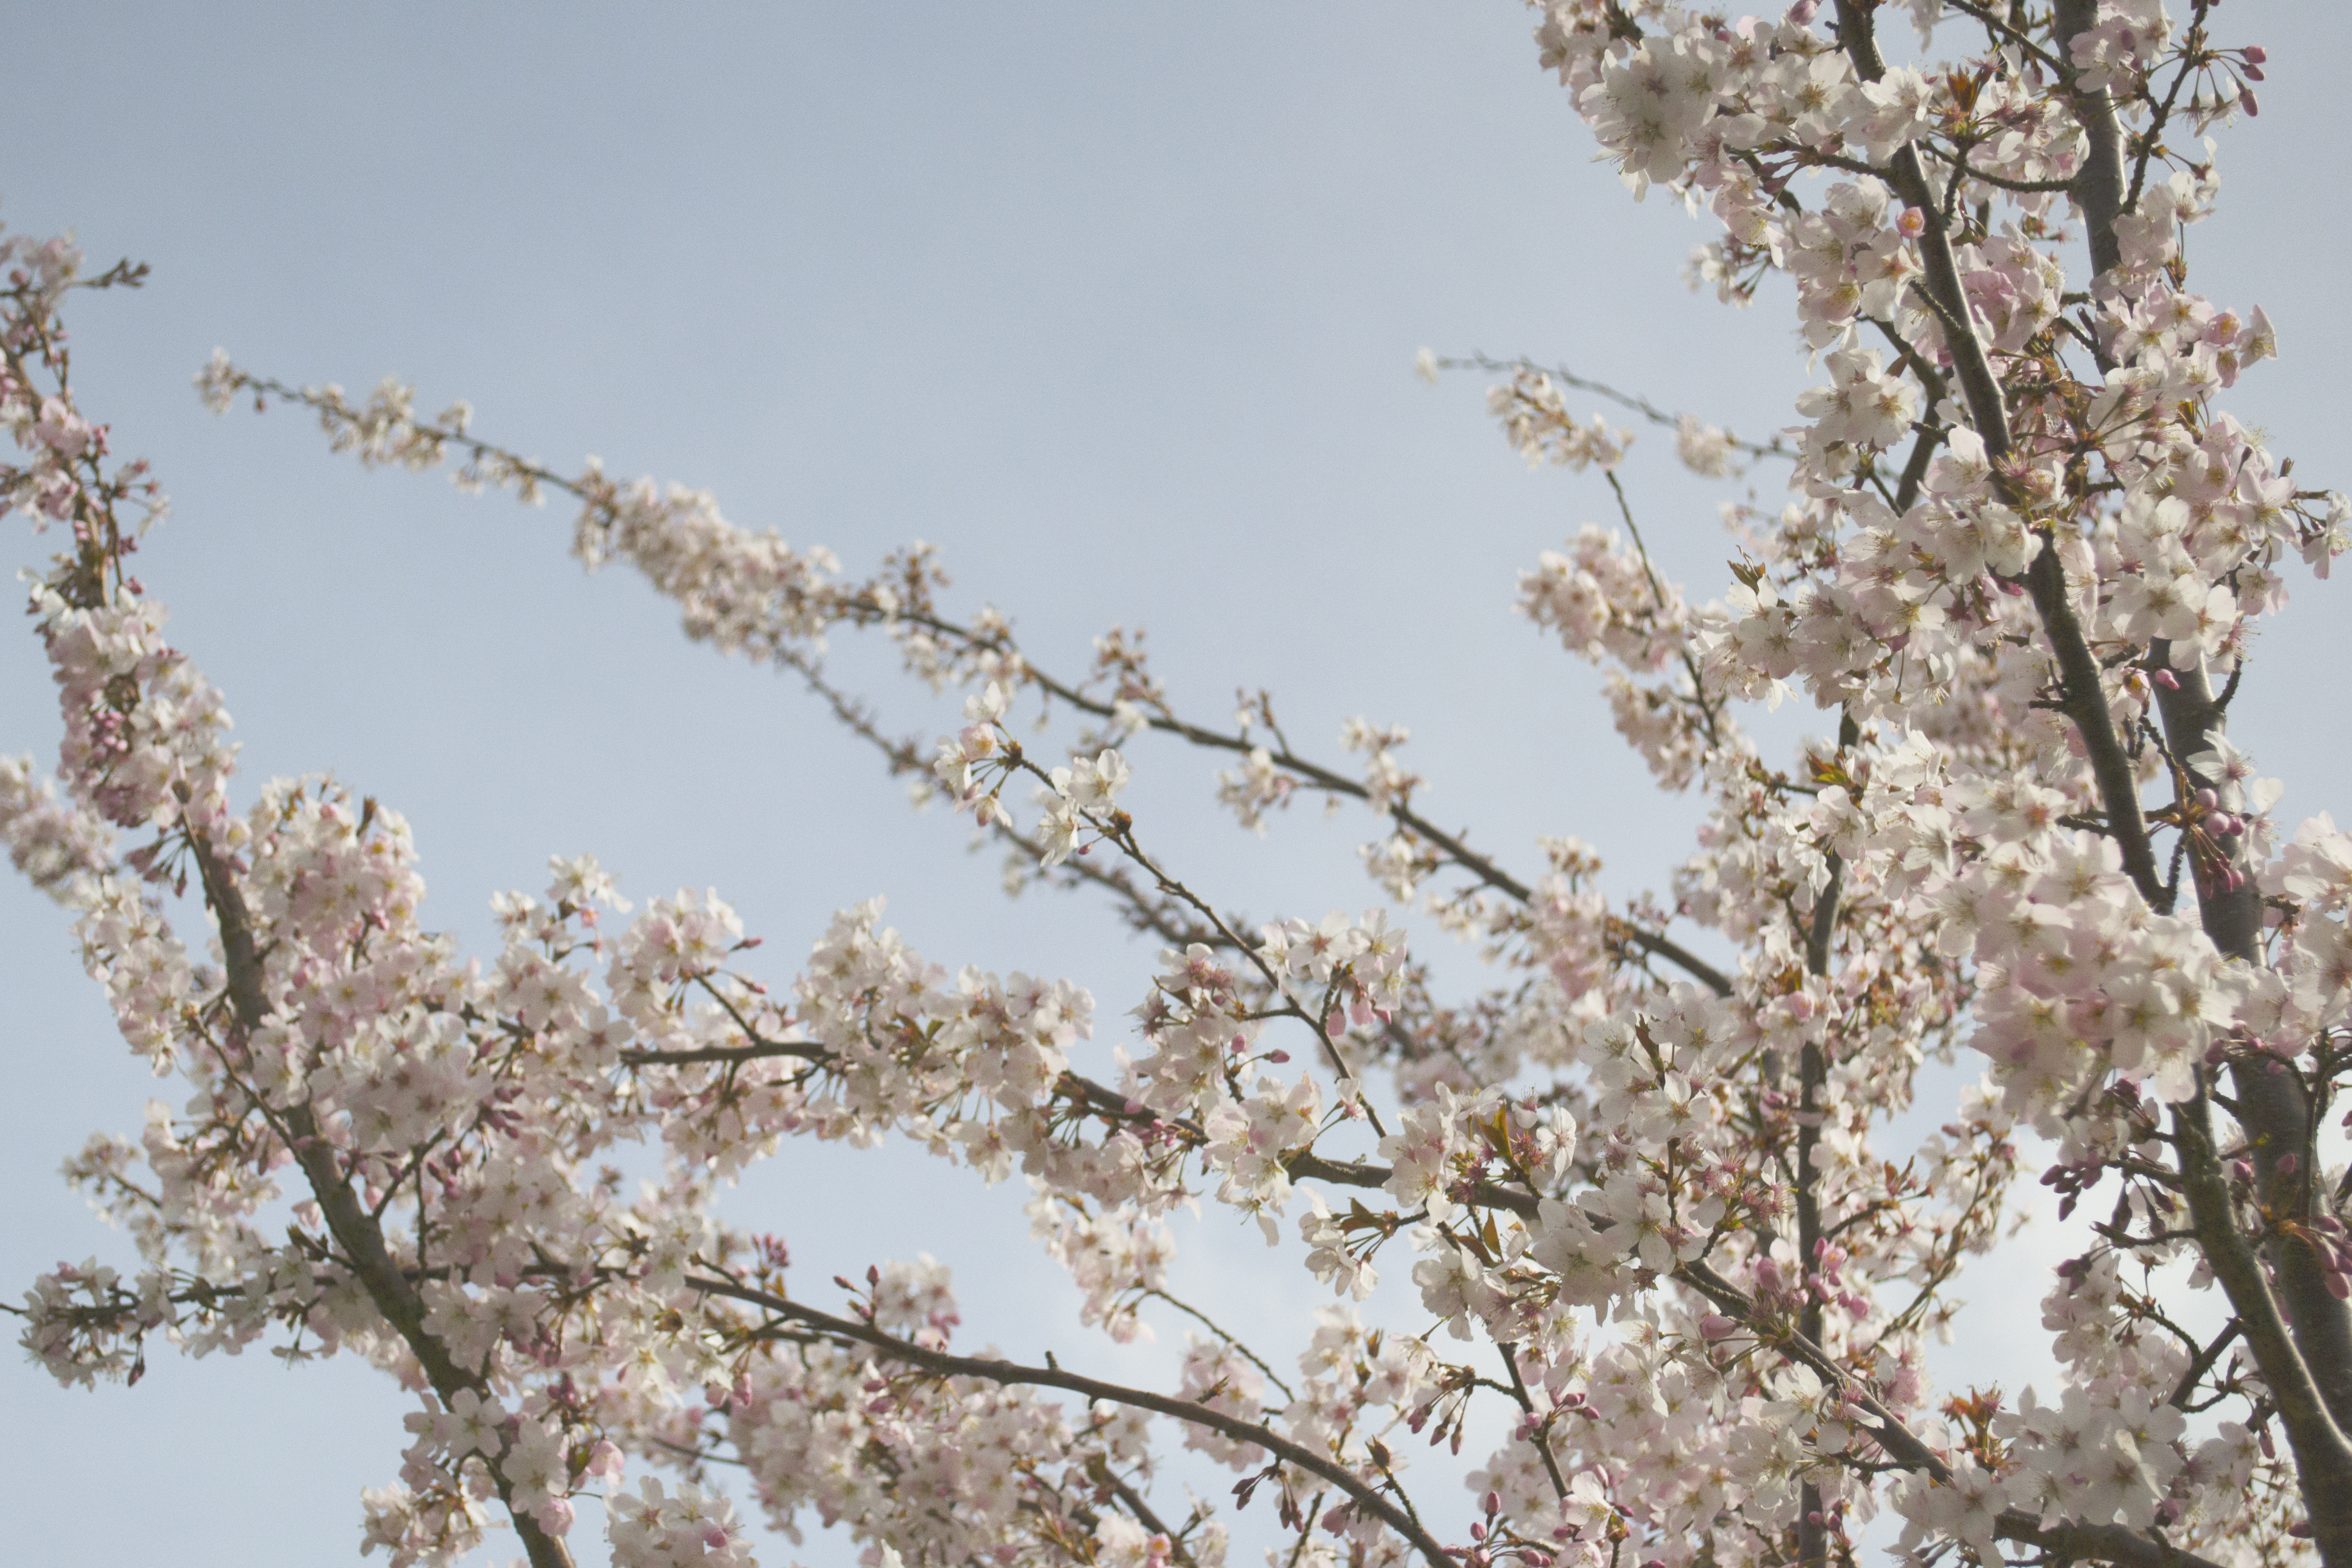
tree, branch, blossom, plant, white, flower, bloom, spring, produce, flora, season, cherry blossom, twig, flowers, flowering plant